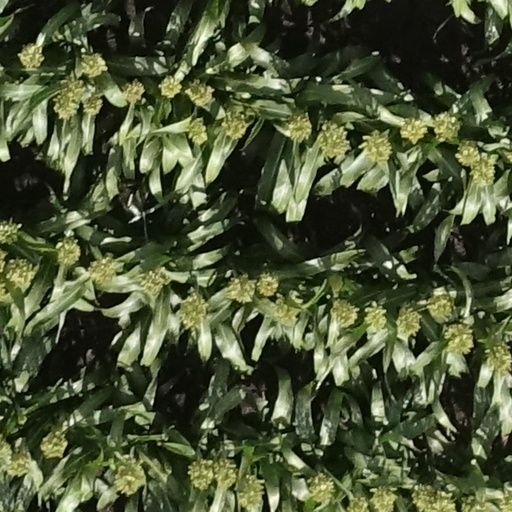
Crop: sorghum